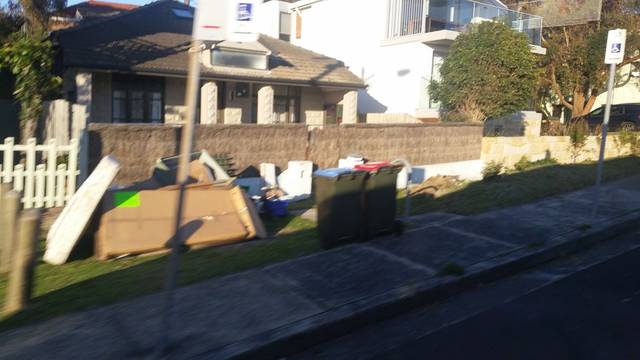
Region: Australia
Coordinates: -33.907, 151.266